Gordon Beningfield

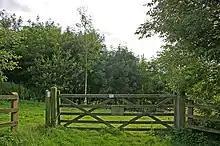
The entrance to Beningfield Wood

During his time in Hertfordshire, Beningfield lived in London Colney, Redbourn, and finally Water End, having moved to the village in 1980. In May 1998, Beningfield passed away as a result of cancer. He was buried at St John the Baptist church in Great Gaddesden, and is survived by his wife Betty and two daughters, Sally and Sarah.